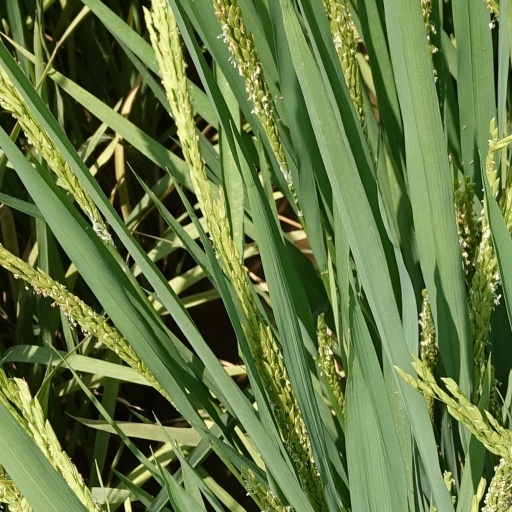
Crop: rice